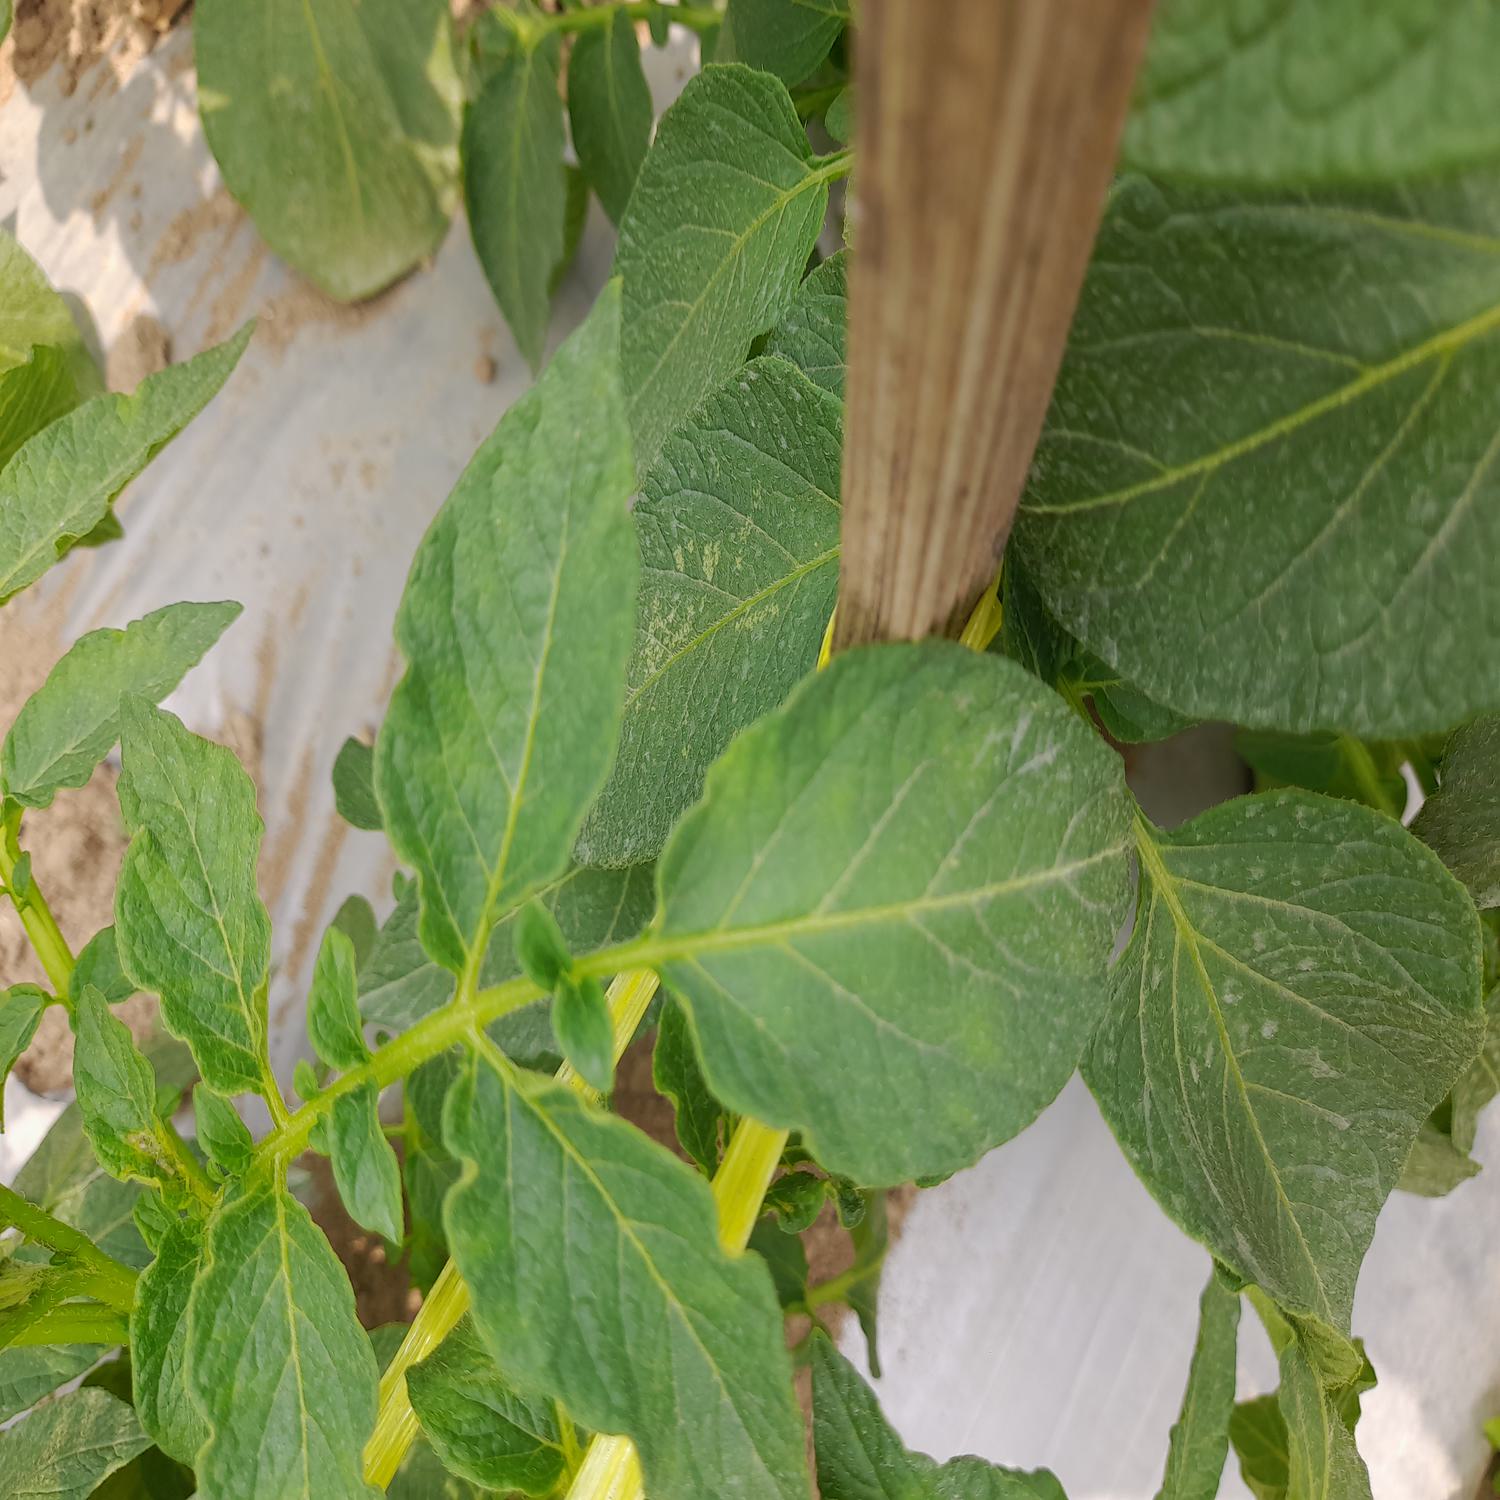
Etiqueta: Virus